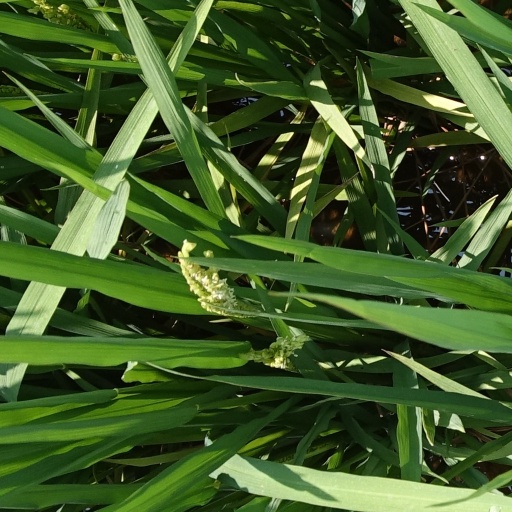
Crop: rice